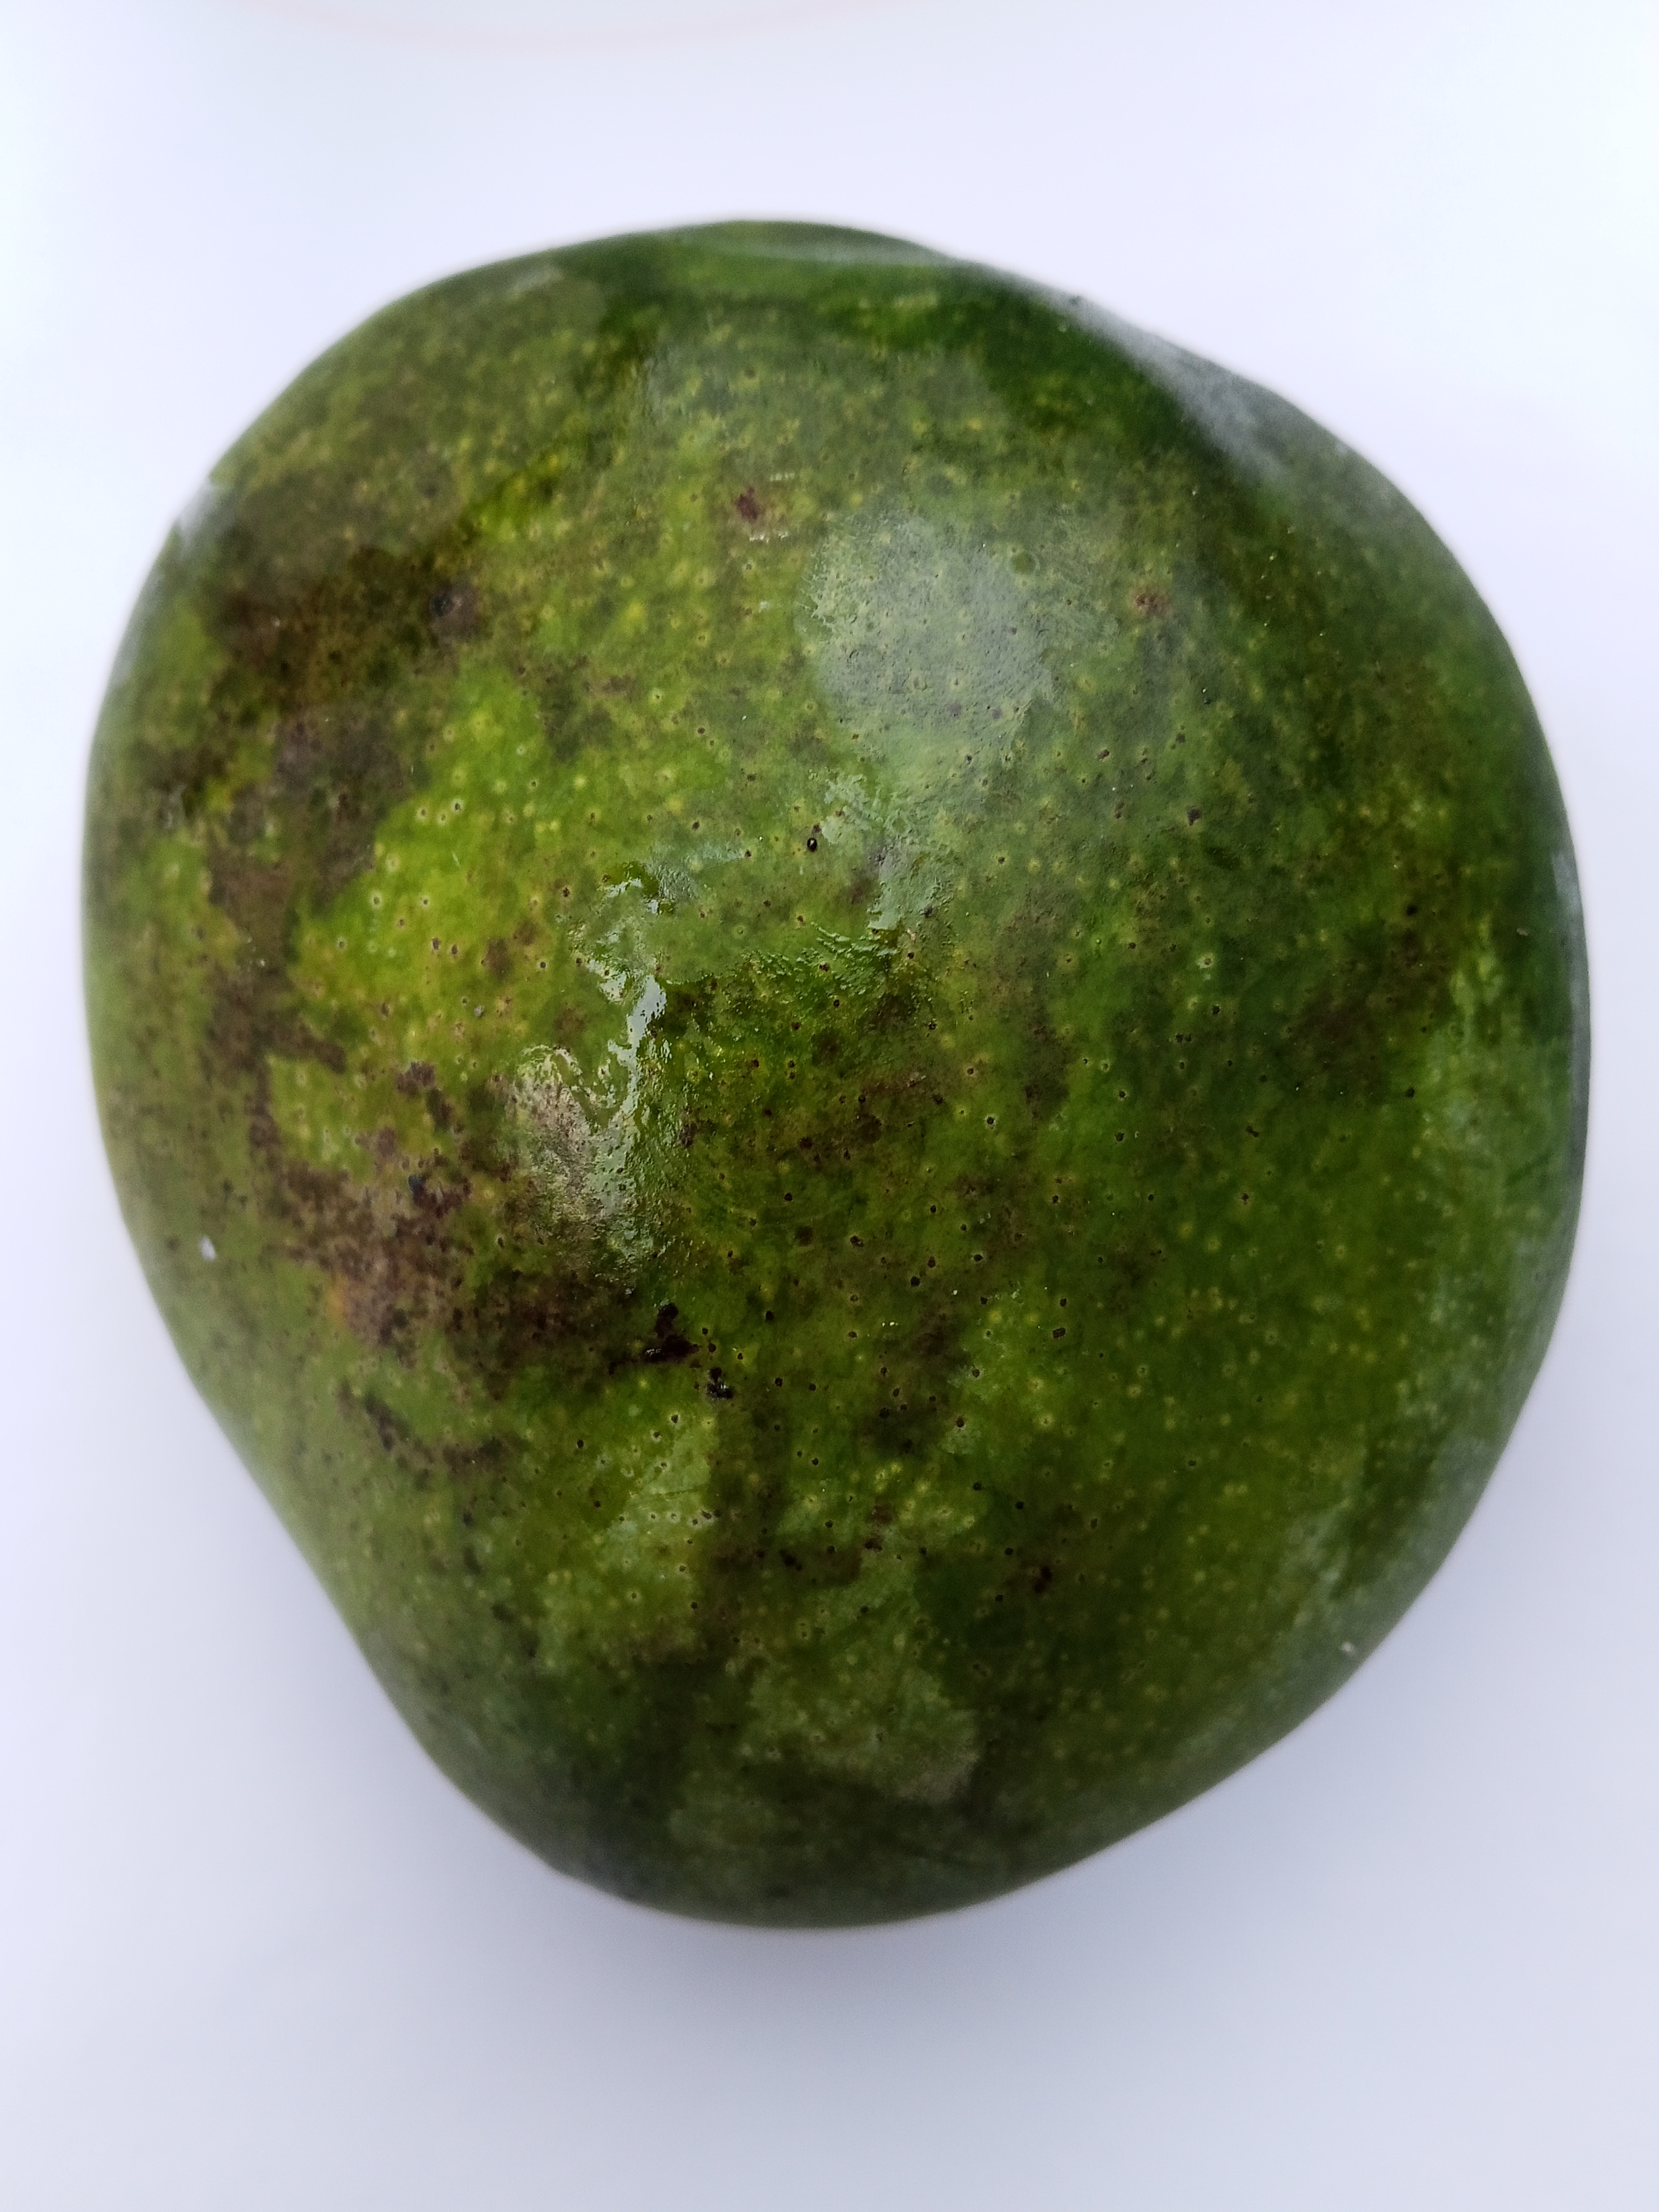
Mango variety: Bari 4